Southern South Saqqara pyramid

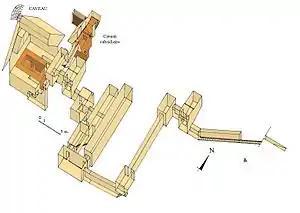
Isometric view of the hypogeum with the slabs over the larger sarcophagus chamber removed

The hypogeum is remarkable for its size and complexity, and is the largest and most elaborate of all known pyramids dating from the late 12th and 13th dynasties. The passageway changes directions and level several times, and was planned to contain four portcullises, more than any other pyramid from that period.